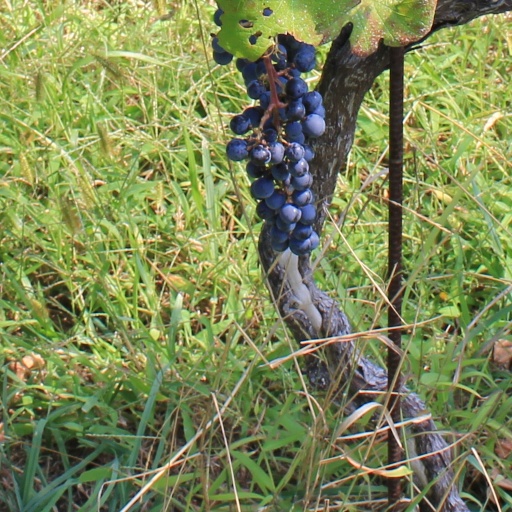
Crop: grape